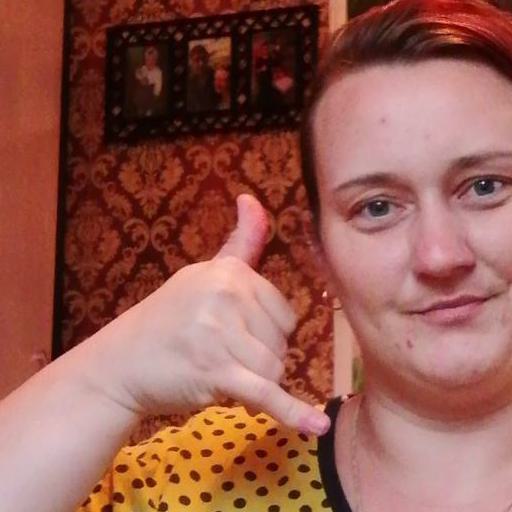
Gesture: call